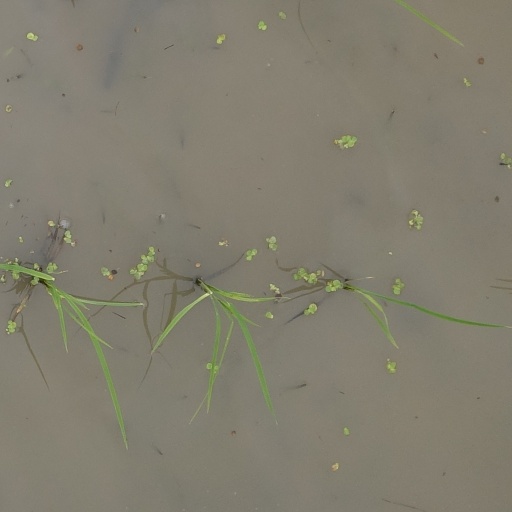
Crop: rice